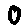
Label: 0